Sussex County Farm and Horse Show

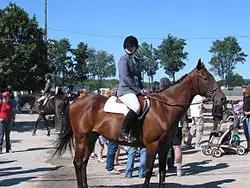
Incorporated in 1940

The Sussex County Farm and Horse Show is a ten-day agricultural fair that is held at the Sussex County Fairgrounds in Augusta, New Jersey every August and attracts approximately 220,000 attendees annually. It has been run as a non-profit organization since 1940.